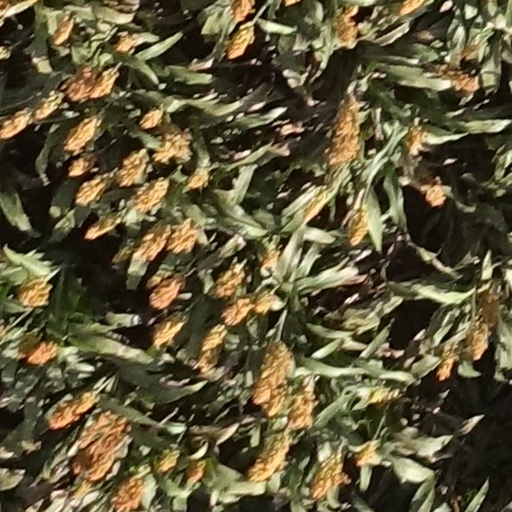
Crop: sorghum